Alex Limoges

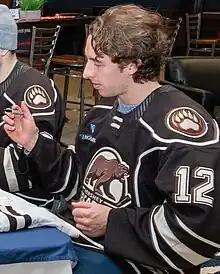
Limoges with the Hershey Bears in 2023

Alex Limoges (born September 16, 1997) is an American professional ice hockey center for HC Dinamo Minsk in the Kontinental Hockey League (KHL). He tied for the national lead in scoring while at Penn State in 2018–19.